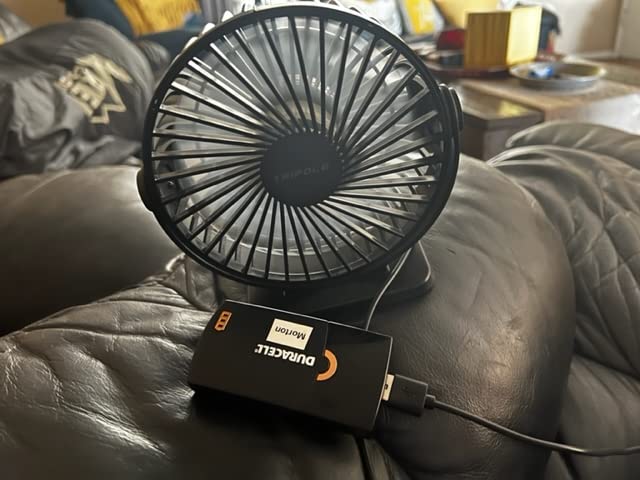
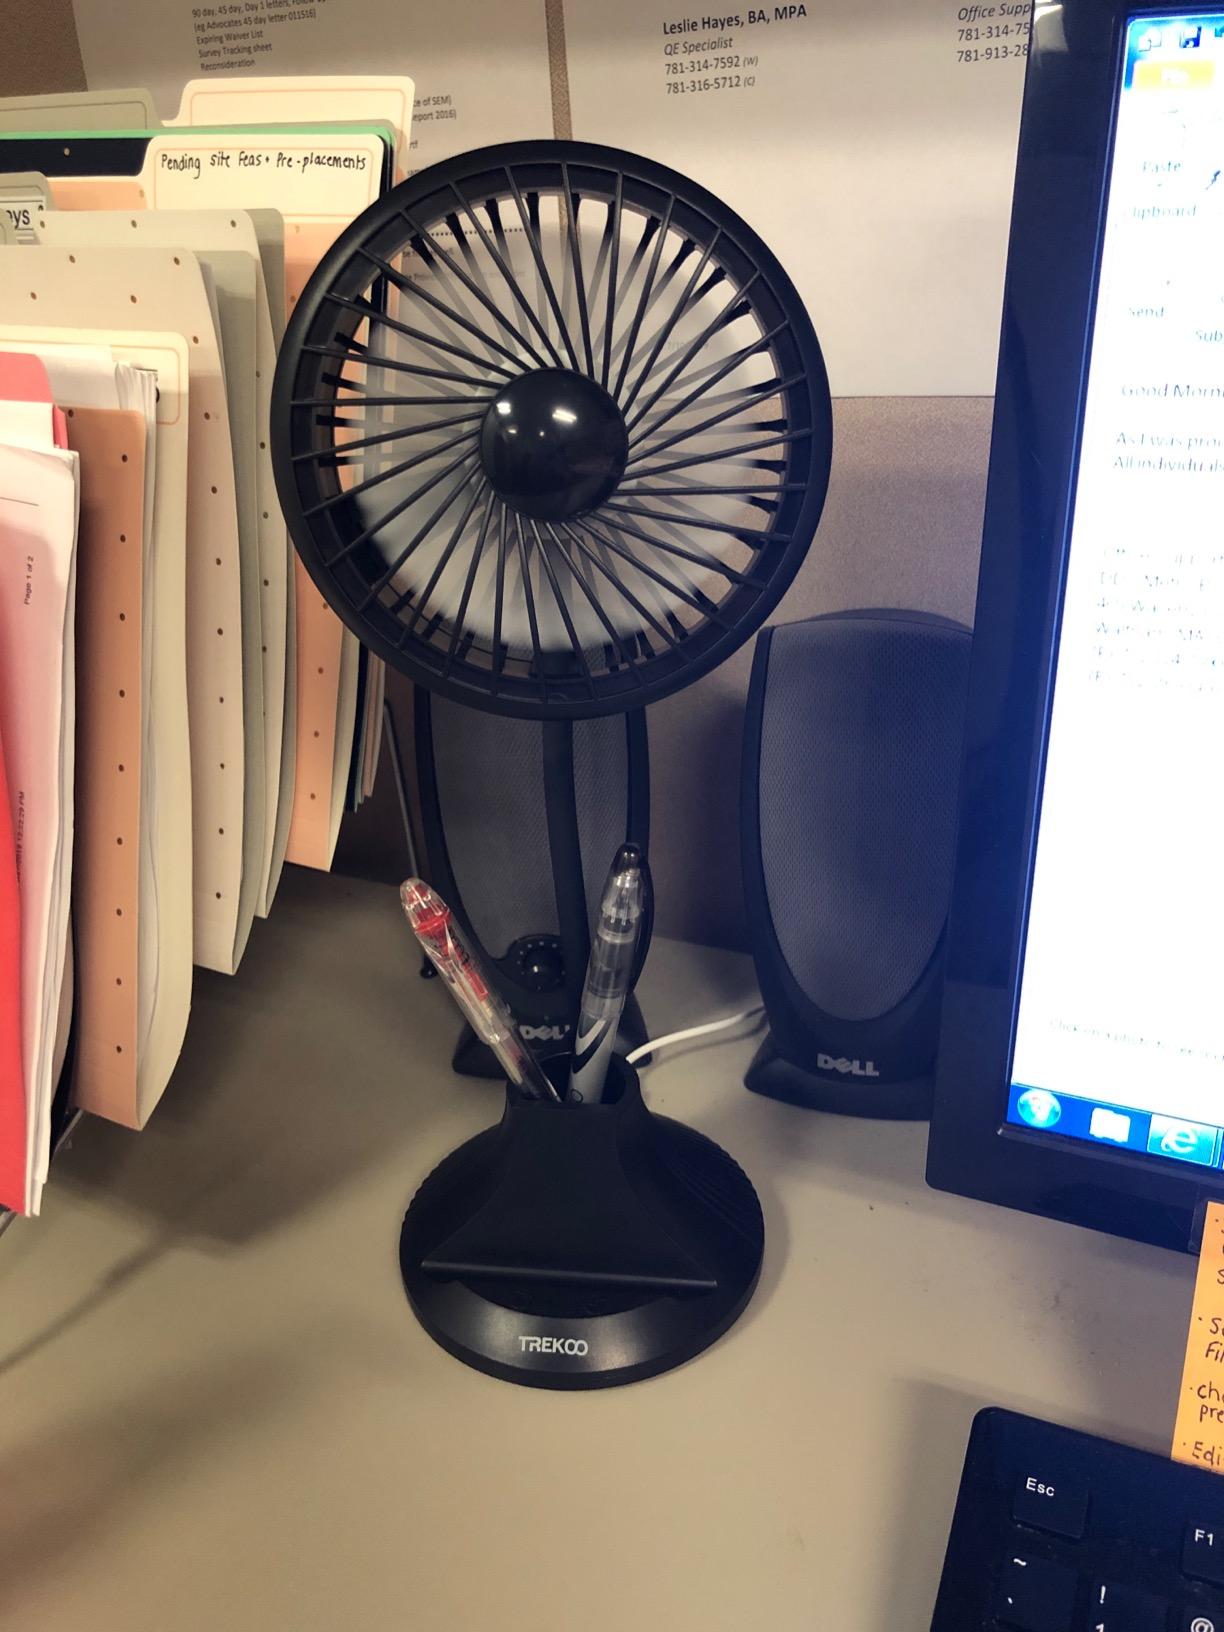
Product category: fan
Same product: no